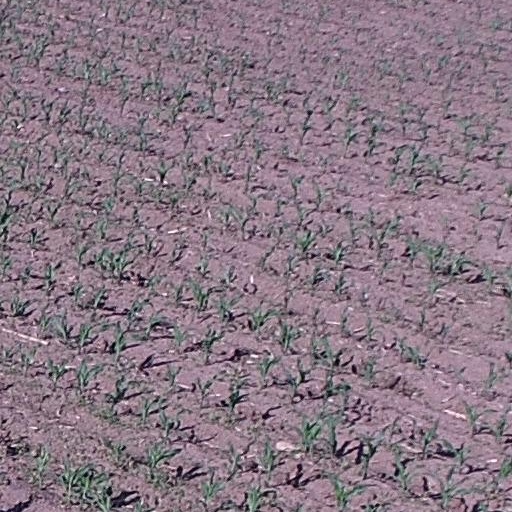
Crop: maize; corn